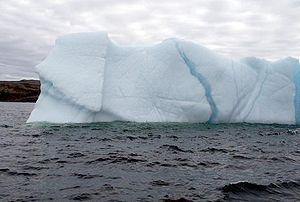
Un iceberg est un bloc de glace d'eau douce dérivant sur un plan d'eau, généralement la mer mais dans certains cas un lac ; de tels blocs, souvent de masse considérable, se détachent du front des glaciers ou d'une barrière de glace flottante.